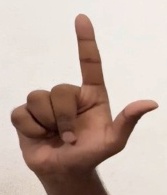
ASL sign: L